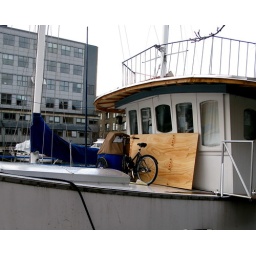
Nihola Cargo bike on a ship on the canals in Christianshavn.